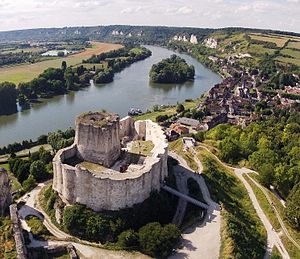
Château Gaillard
Ruinborgen Château Gaillard ligger højt hævet over Seinen
Château Gaillard er en middelalderlig borg, der ligger omkring 90 m over floden Seinen ved byen Les Andelys i det fransk departement Eure i Normandiet. Den ligger omkring 80 km nordvest for Paris og 30 km sydøst fra Rouen. Borgens opførelse begyndte i 1196 under Richard Løvehjerte, der både var Konge af England og Hertug af Normandiet. Borgen var dyr at bygge, men størstedelen af arbejdet blev færdiggjort på usædvanlig kort tid. Det tog blot 2 år, og på samme tid blev byen Petit Andely opført. Château Gaillard har et komplekst og avanceret design i form af koncentriske forsvarsværker. Det er også en af de tidligste borge i Europa til at være udstyret med de såkaldte machicoulis. Borgen består af tre separate borggårde, der er adskilt af en tør voldgrav, og med et keep i den inderste borggård.